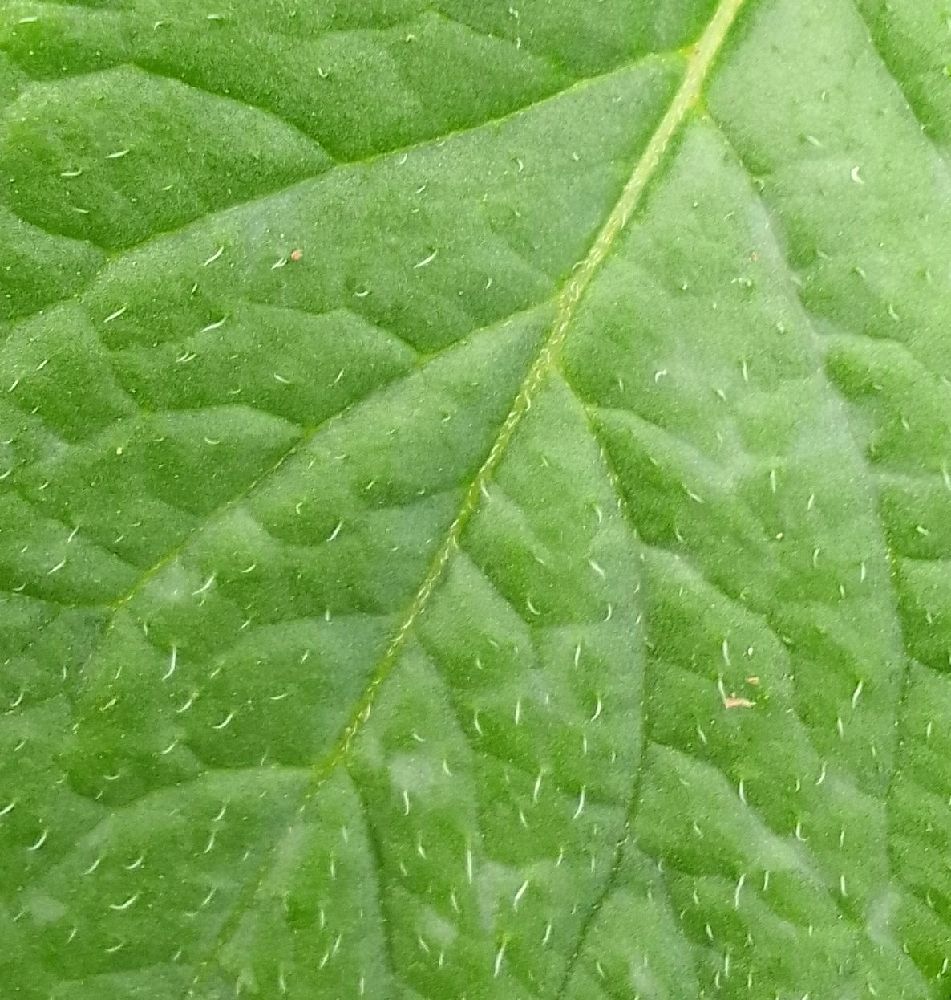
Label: Healthy